Tiara

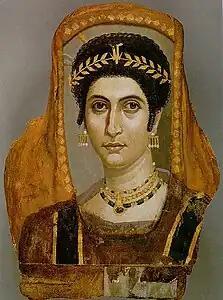

It is sometimes thought that only titled women are allowed to wear a tiara, but that is not true. Any woman can wear a tiara to events where the dress code "white tie" applies. However, events in hotels are excluded.